Morjana Alaoui

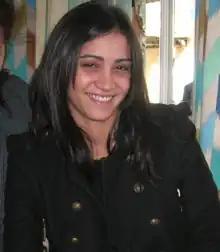

Morjana Alaoui (born November 30, 1982) is a Moroccan actress. She is best known for her starring roles in director Laila Marrakchi's "Marock" and "Rock the Casbah," films which dealt with sexual taboos, cultural and religious values, and female emancipation in Morocco. She also starred in Pascal Laugier"'s" horror film "Martyrs," a polarizing film and associated with the New French Extremity movement.